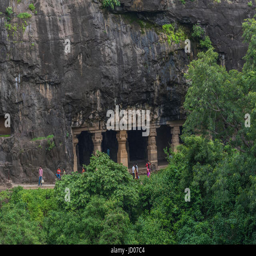
people visiting to the caves